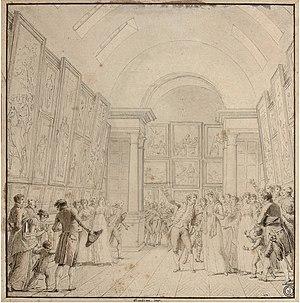
L'impératrice Joséphine accompagnée de Vivant Denon visitant le Salon de 1808, dessin de Nicolas-André Monsiau
Le Salon de 1808 s'est tenu à partir du 14 octobre au musée Napoléon, dans le palais du Louvre. Marqué par l'esthétique néo-classique, il a été supervisé par Dominique Vivant Denon. Son catalogue compte huit-cent trente-quatre numéros.